The Monster Walks

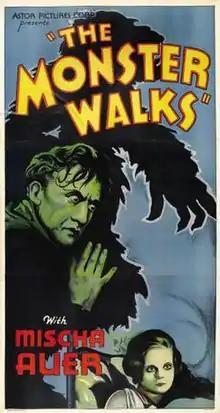
1938 re-release poster under Astor Pictures

The Monster Walks is a 1932 American Pre-Code black-and-white horror film directed by Frank R. Strayer.